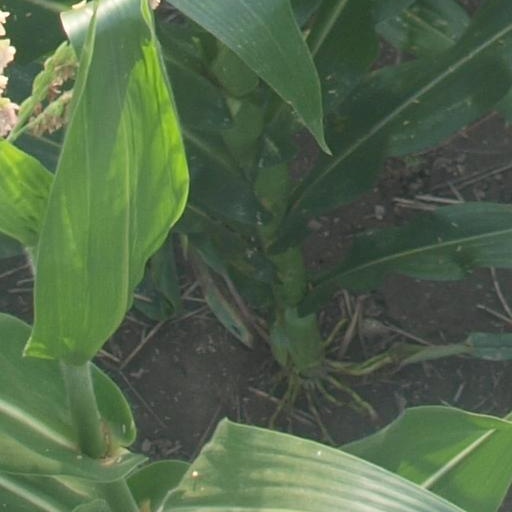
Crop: maize; corn